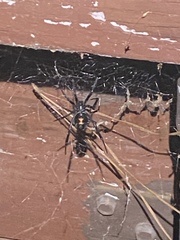
Species: Lactrodectus_hesperus